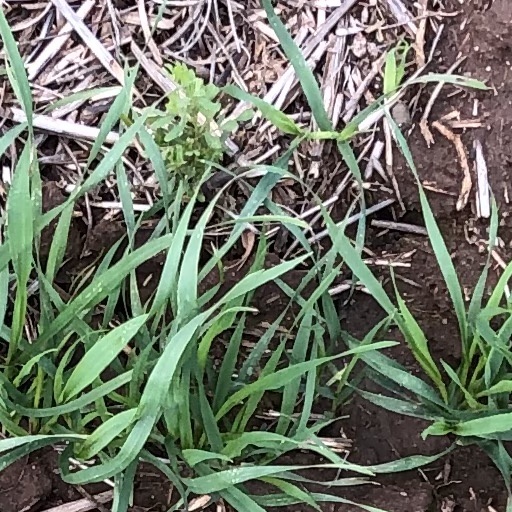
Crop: wheat